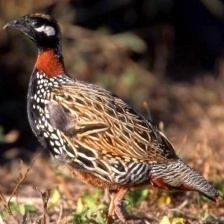
Species: BLACK FRANCOLIN
Scientific name: FRANCOLINUS FRANCOLINUS
ImageNet parent category: partridge